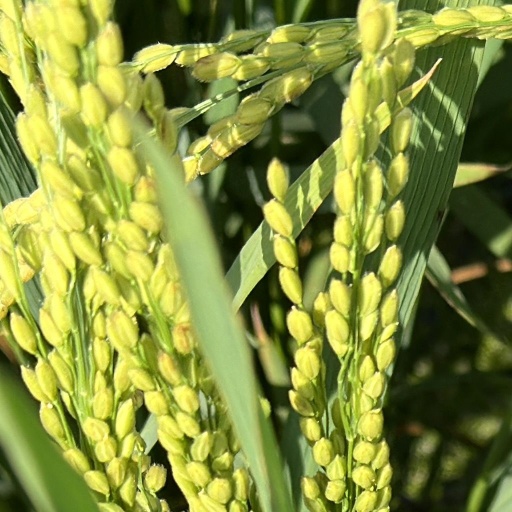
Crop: rice